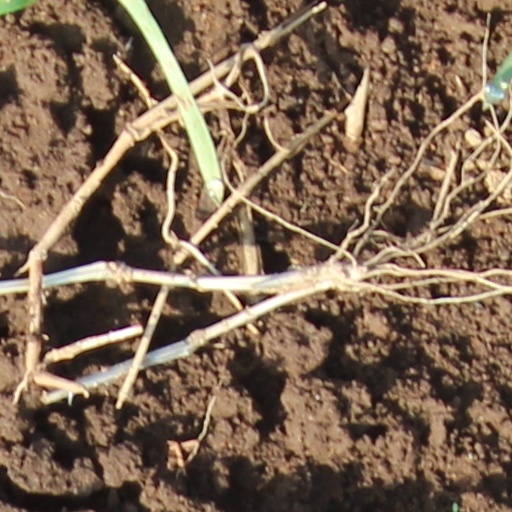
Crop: wheat